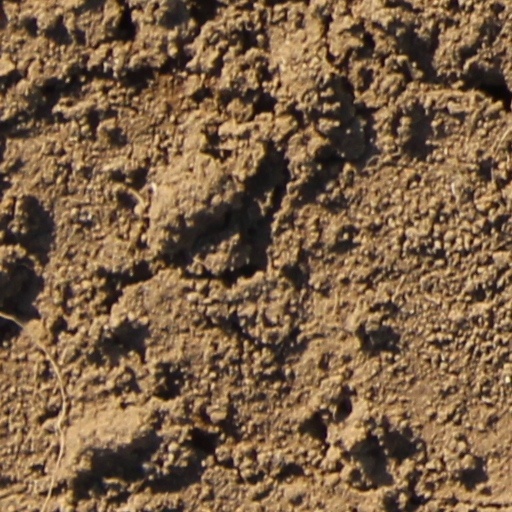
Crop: wheat